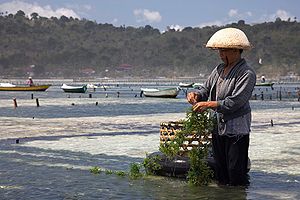
Tangopdræt
En tangopdrætter i Nusa Lembongan (Indonesien) indsamler spiseligt tang, der har groet på et reb.
Tangopdræt er den praksis at kultivere og høste spiseligt tang. I sin simpleste form er det håndtering af naturligt forekommende tangansamlinger. I sin mere avancerede form består det i at kontrollere algernes livscyklus fuldstændigt.